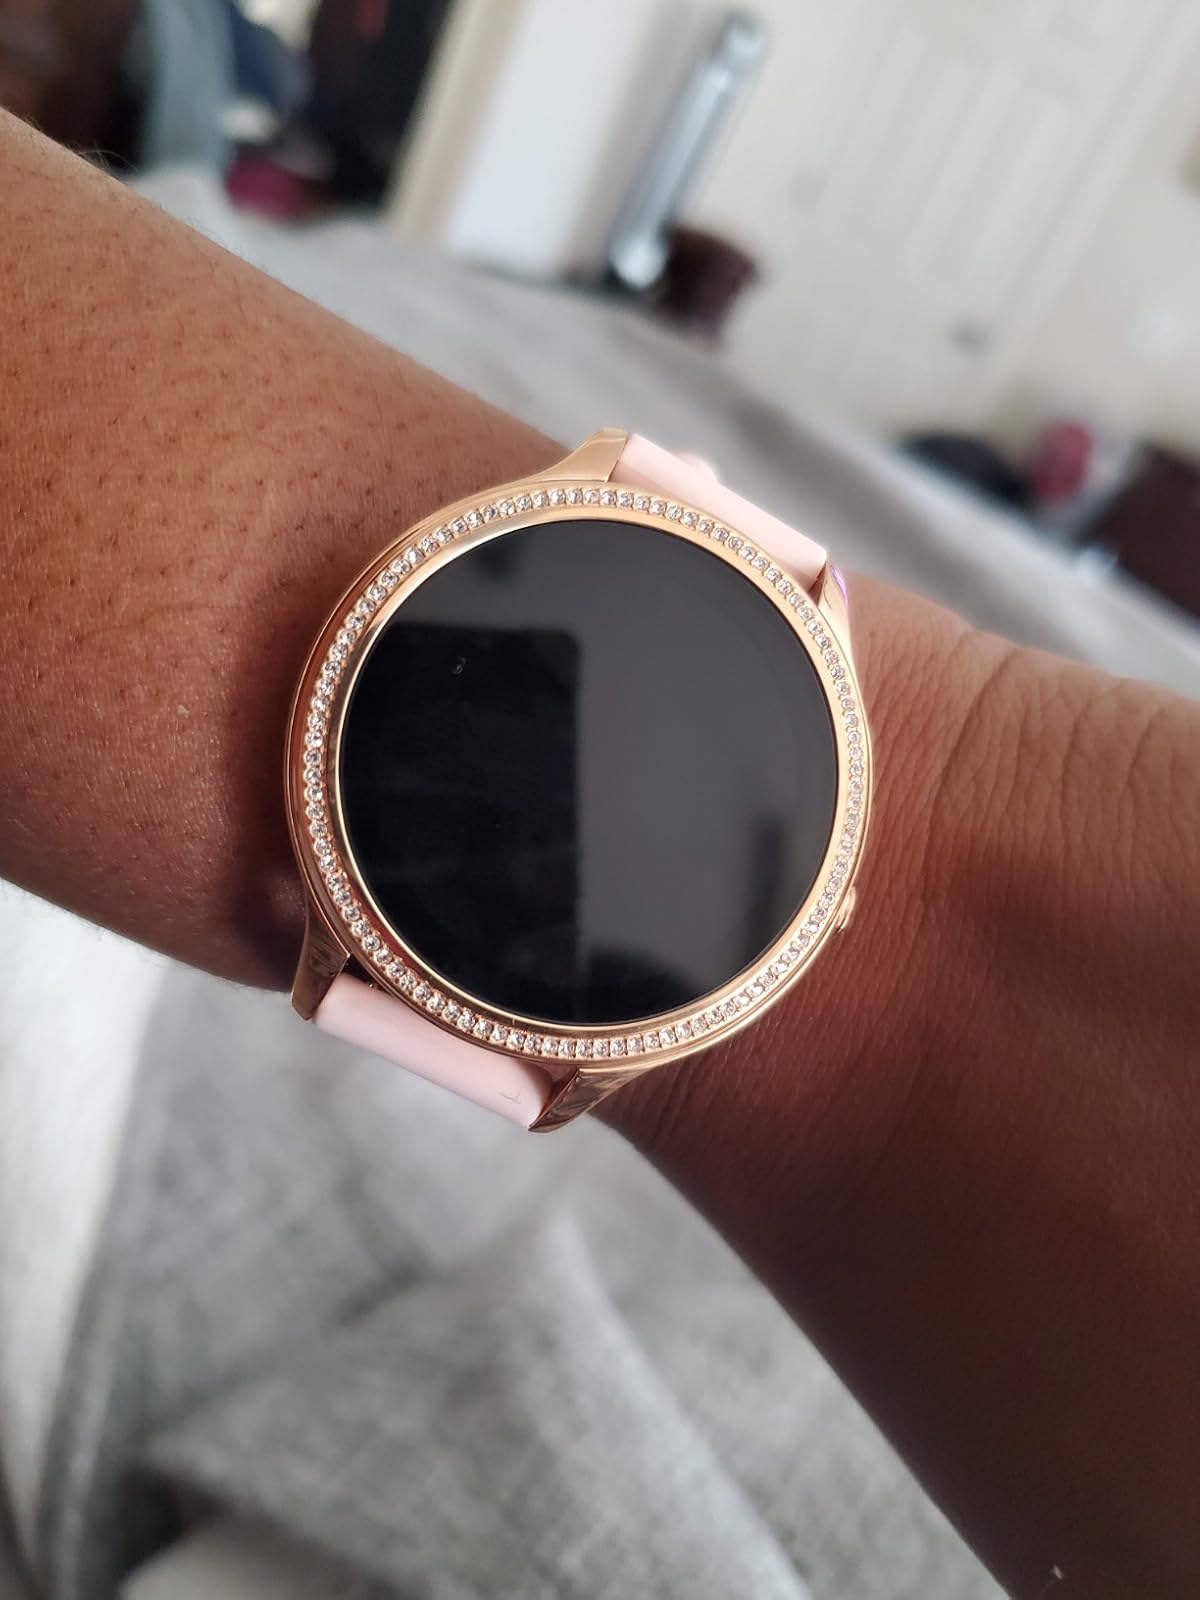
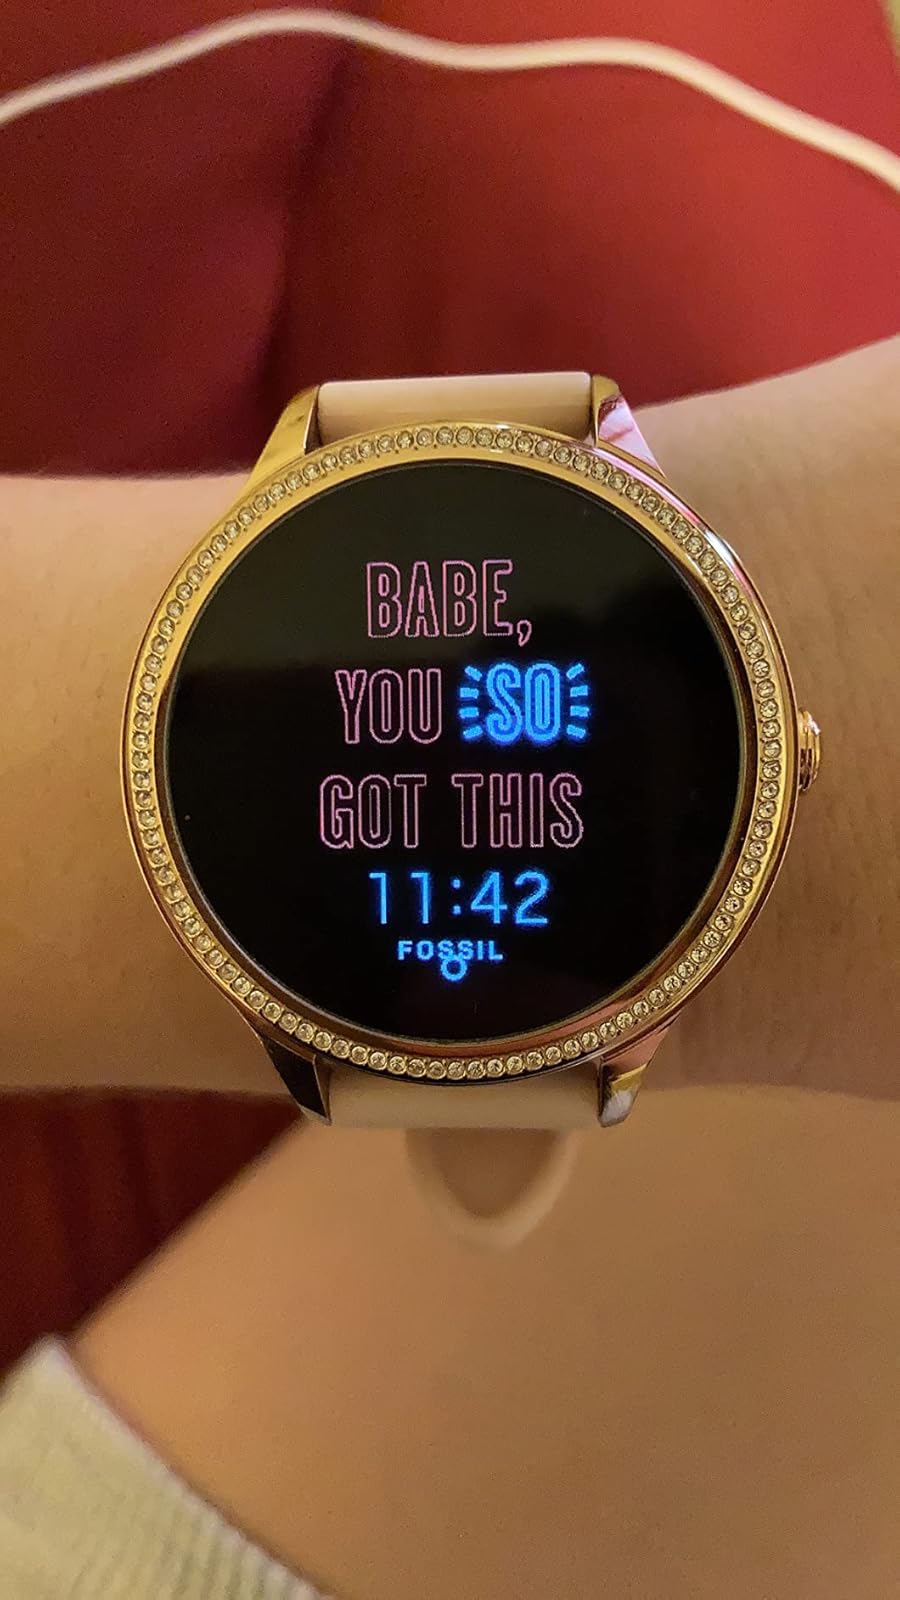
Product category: smartwatch
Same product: yes